Meir Tobianski

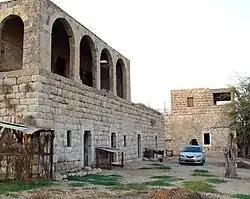
Beit-HaKshatot ("House of the Arches") in Harel, Israel where Meir Tobianski was executed (1948)

Meir Tobianski (also "Tubianski"; 20 May 1904 – 30 June 1948) was an officer in the Israel Defense Forces (IDF) who was executed as a traitor on circumstantial evidence on the orders of Isser Be'eri, the first director of the IDF's intelligence branch. A year after the execution, Tobianski was exonerated of all charges.